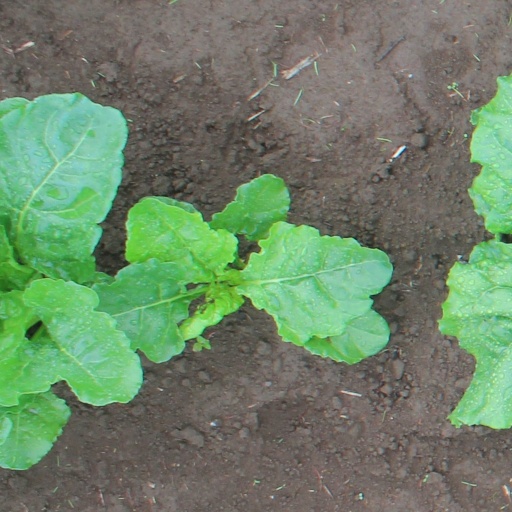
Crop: sugar beet